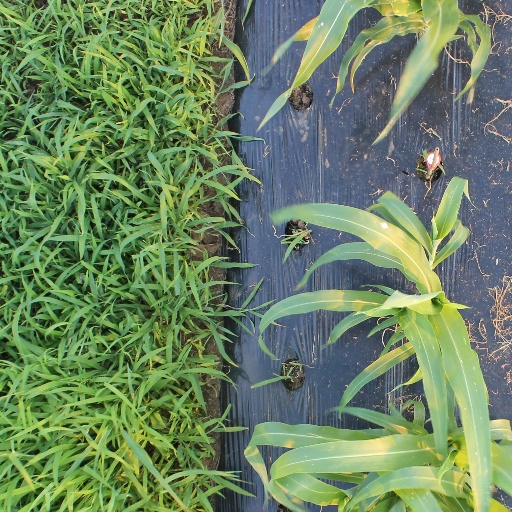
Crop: sorghum